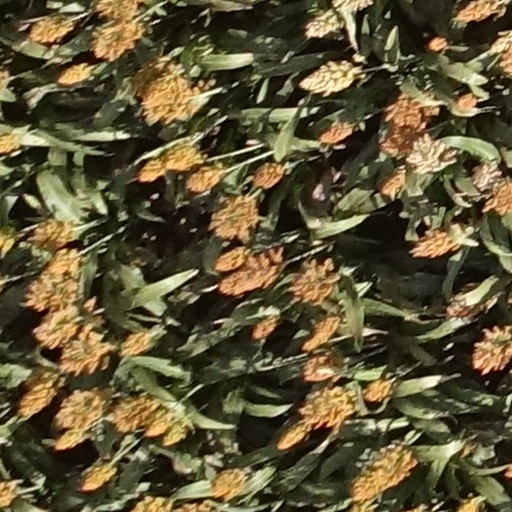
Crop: sorghum